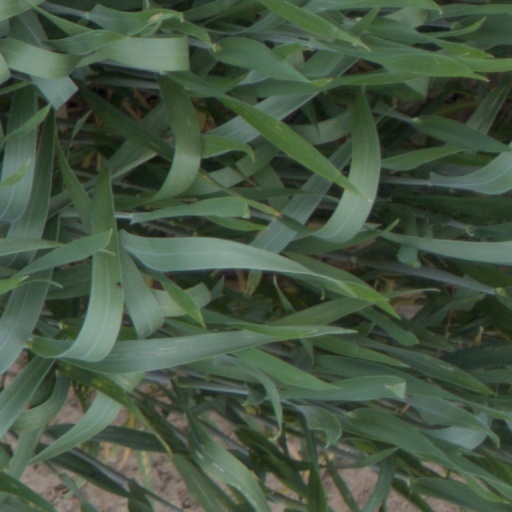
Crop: wheat